Mister Rock and Roll (film)

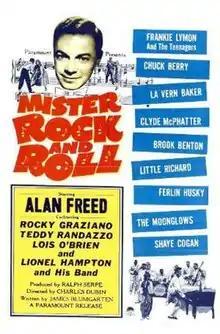
Theatrical release poster

Mister Rock and Roll is a 1957 American musical film directed by Charles S. Dubin and written by James Blumgarten.